Describe the emotion expressed in this image:  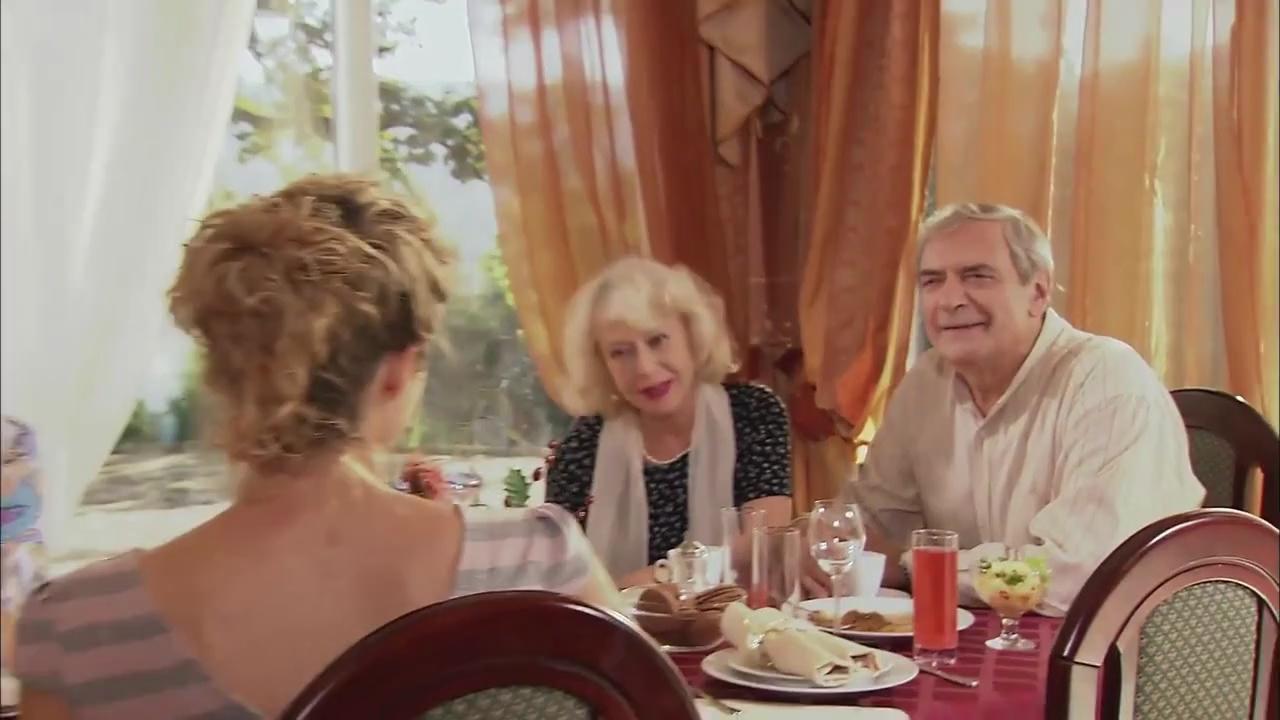
This person displays Fear, valence and arousal with high intensity.